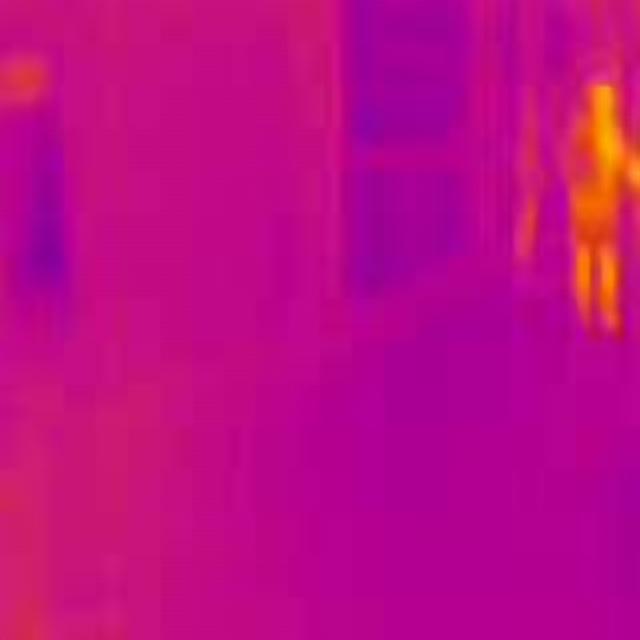
Detected objects:
label: person